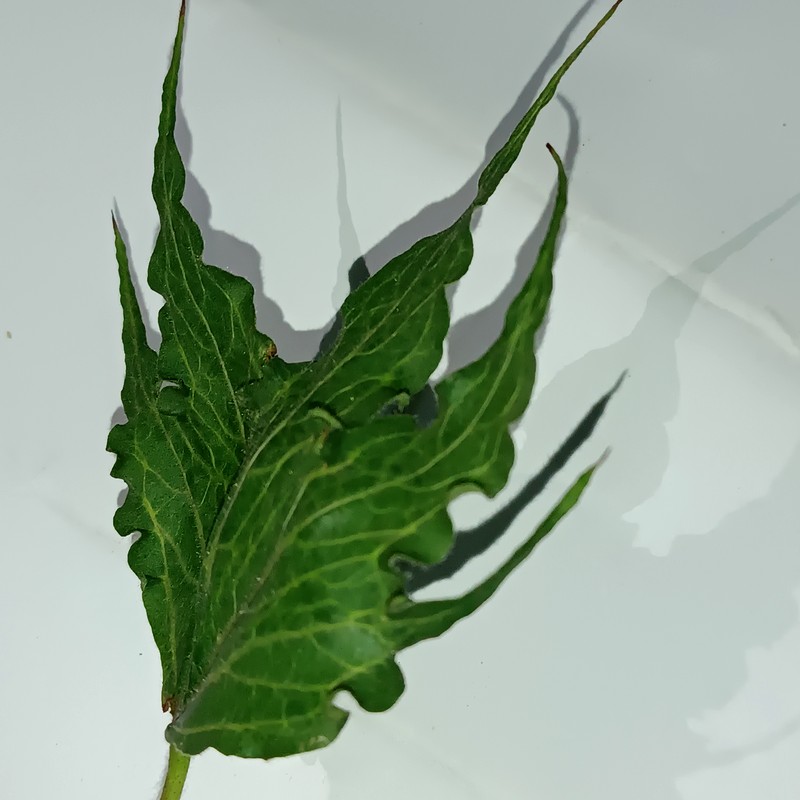
Label: Herbicide Growth Damage